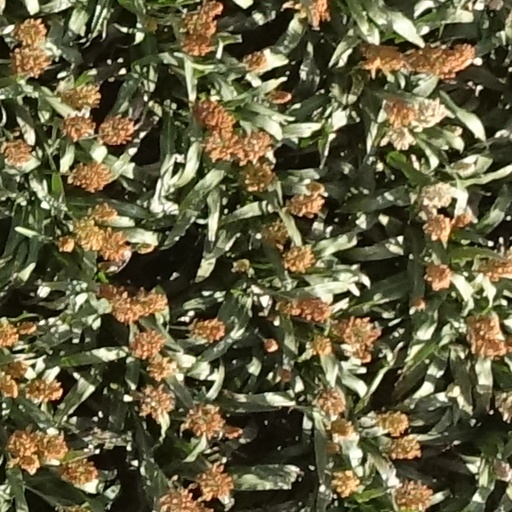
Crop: sorghum